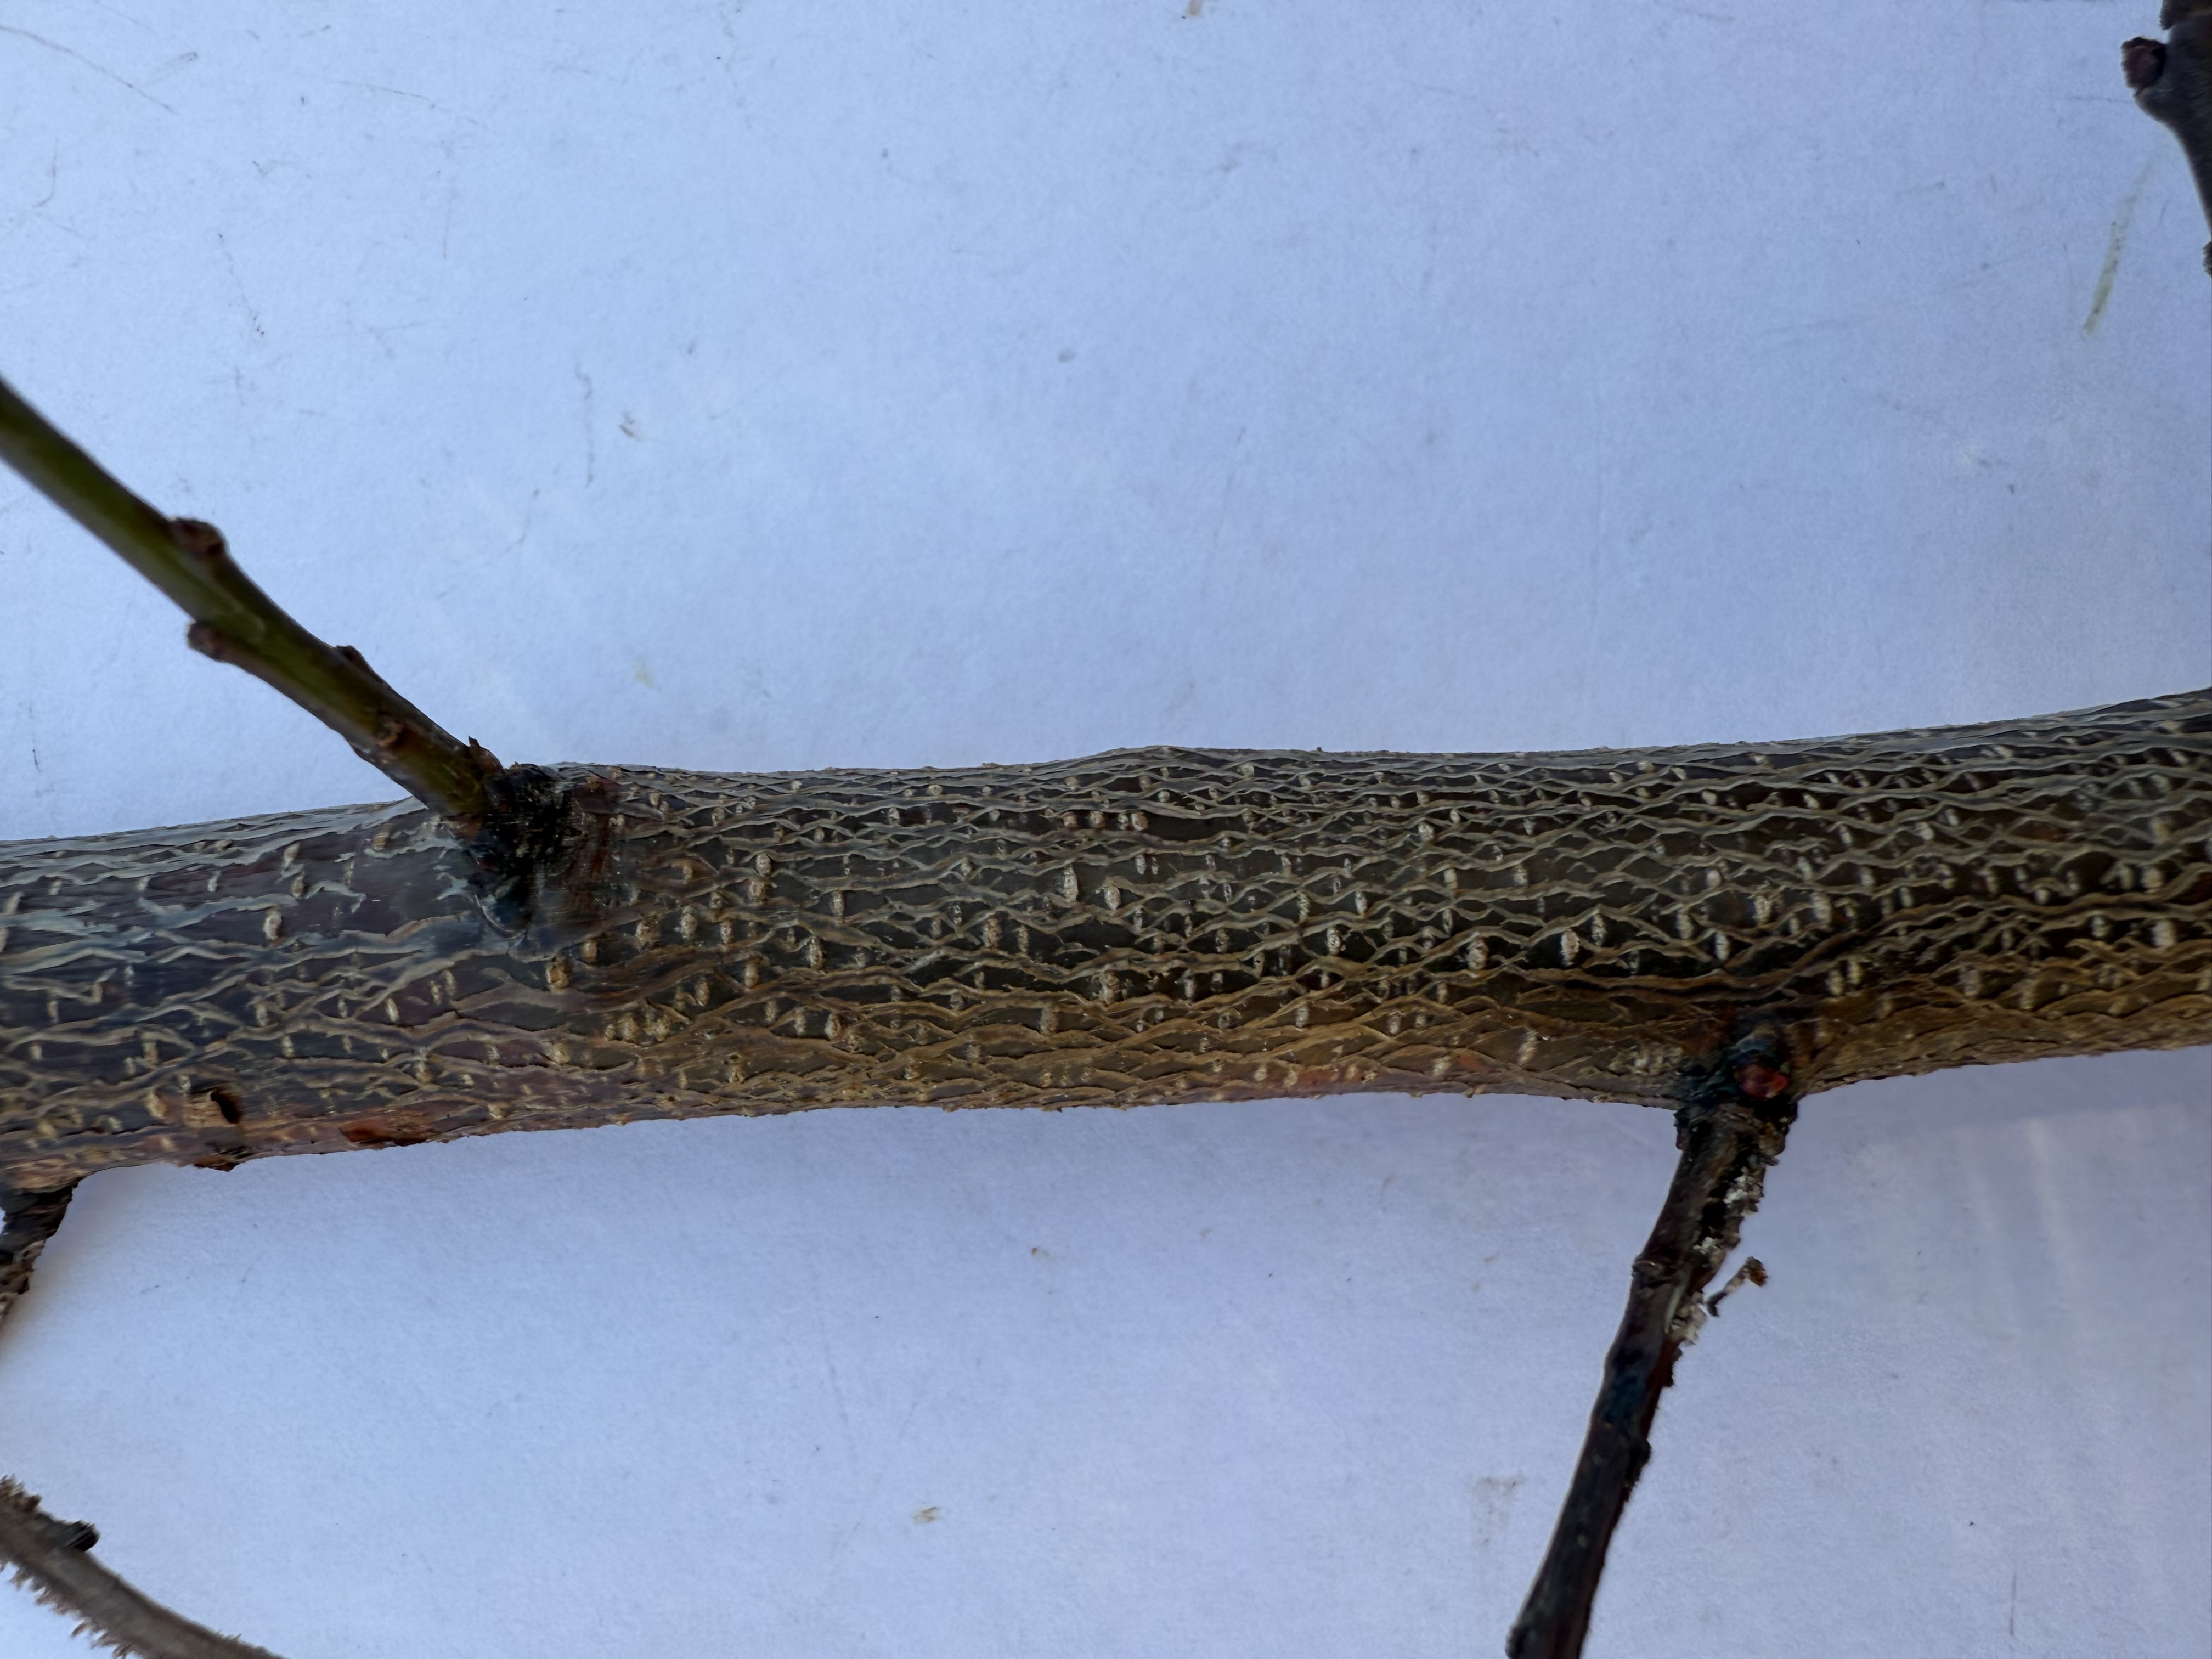
Variety: Igdir Apricot